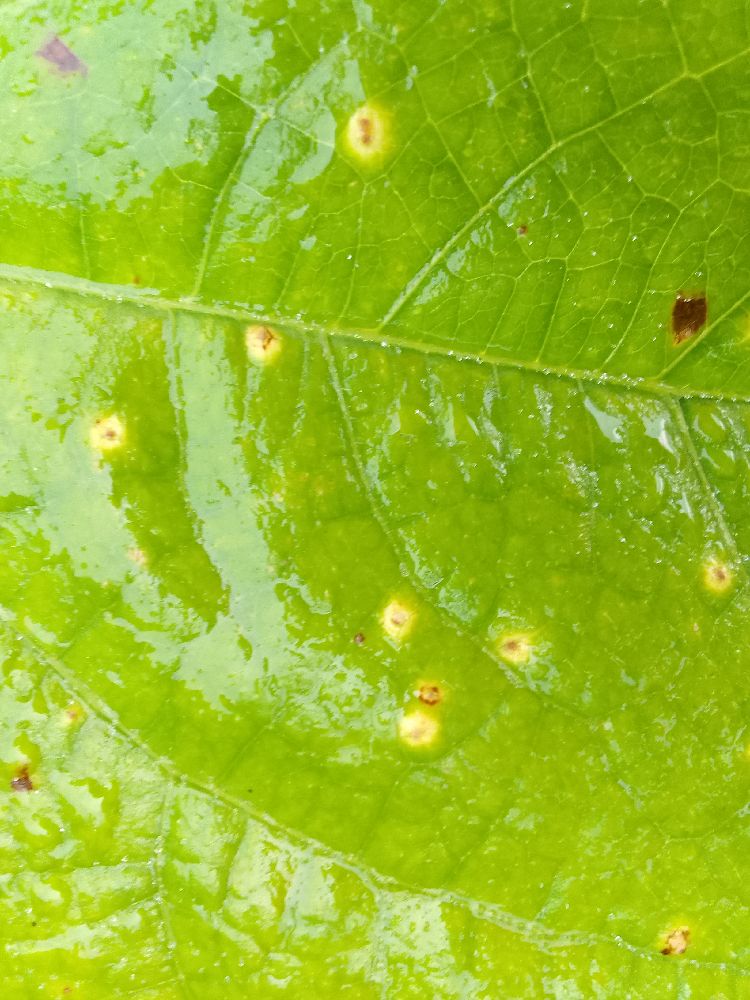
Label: rust